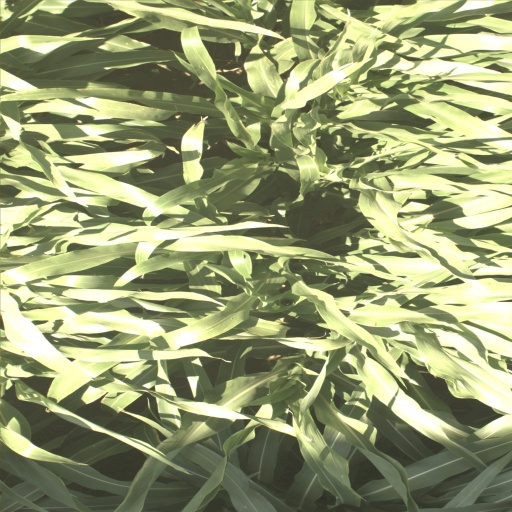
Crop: sorghum